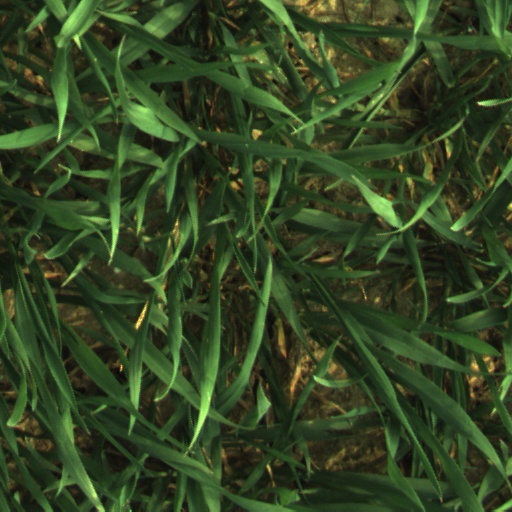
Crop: wheat